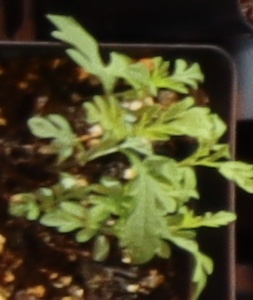
Label: Ragweed